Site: brandenburg
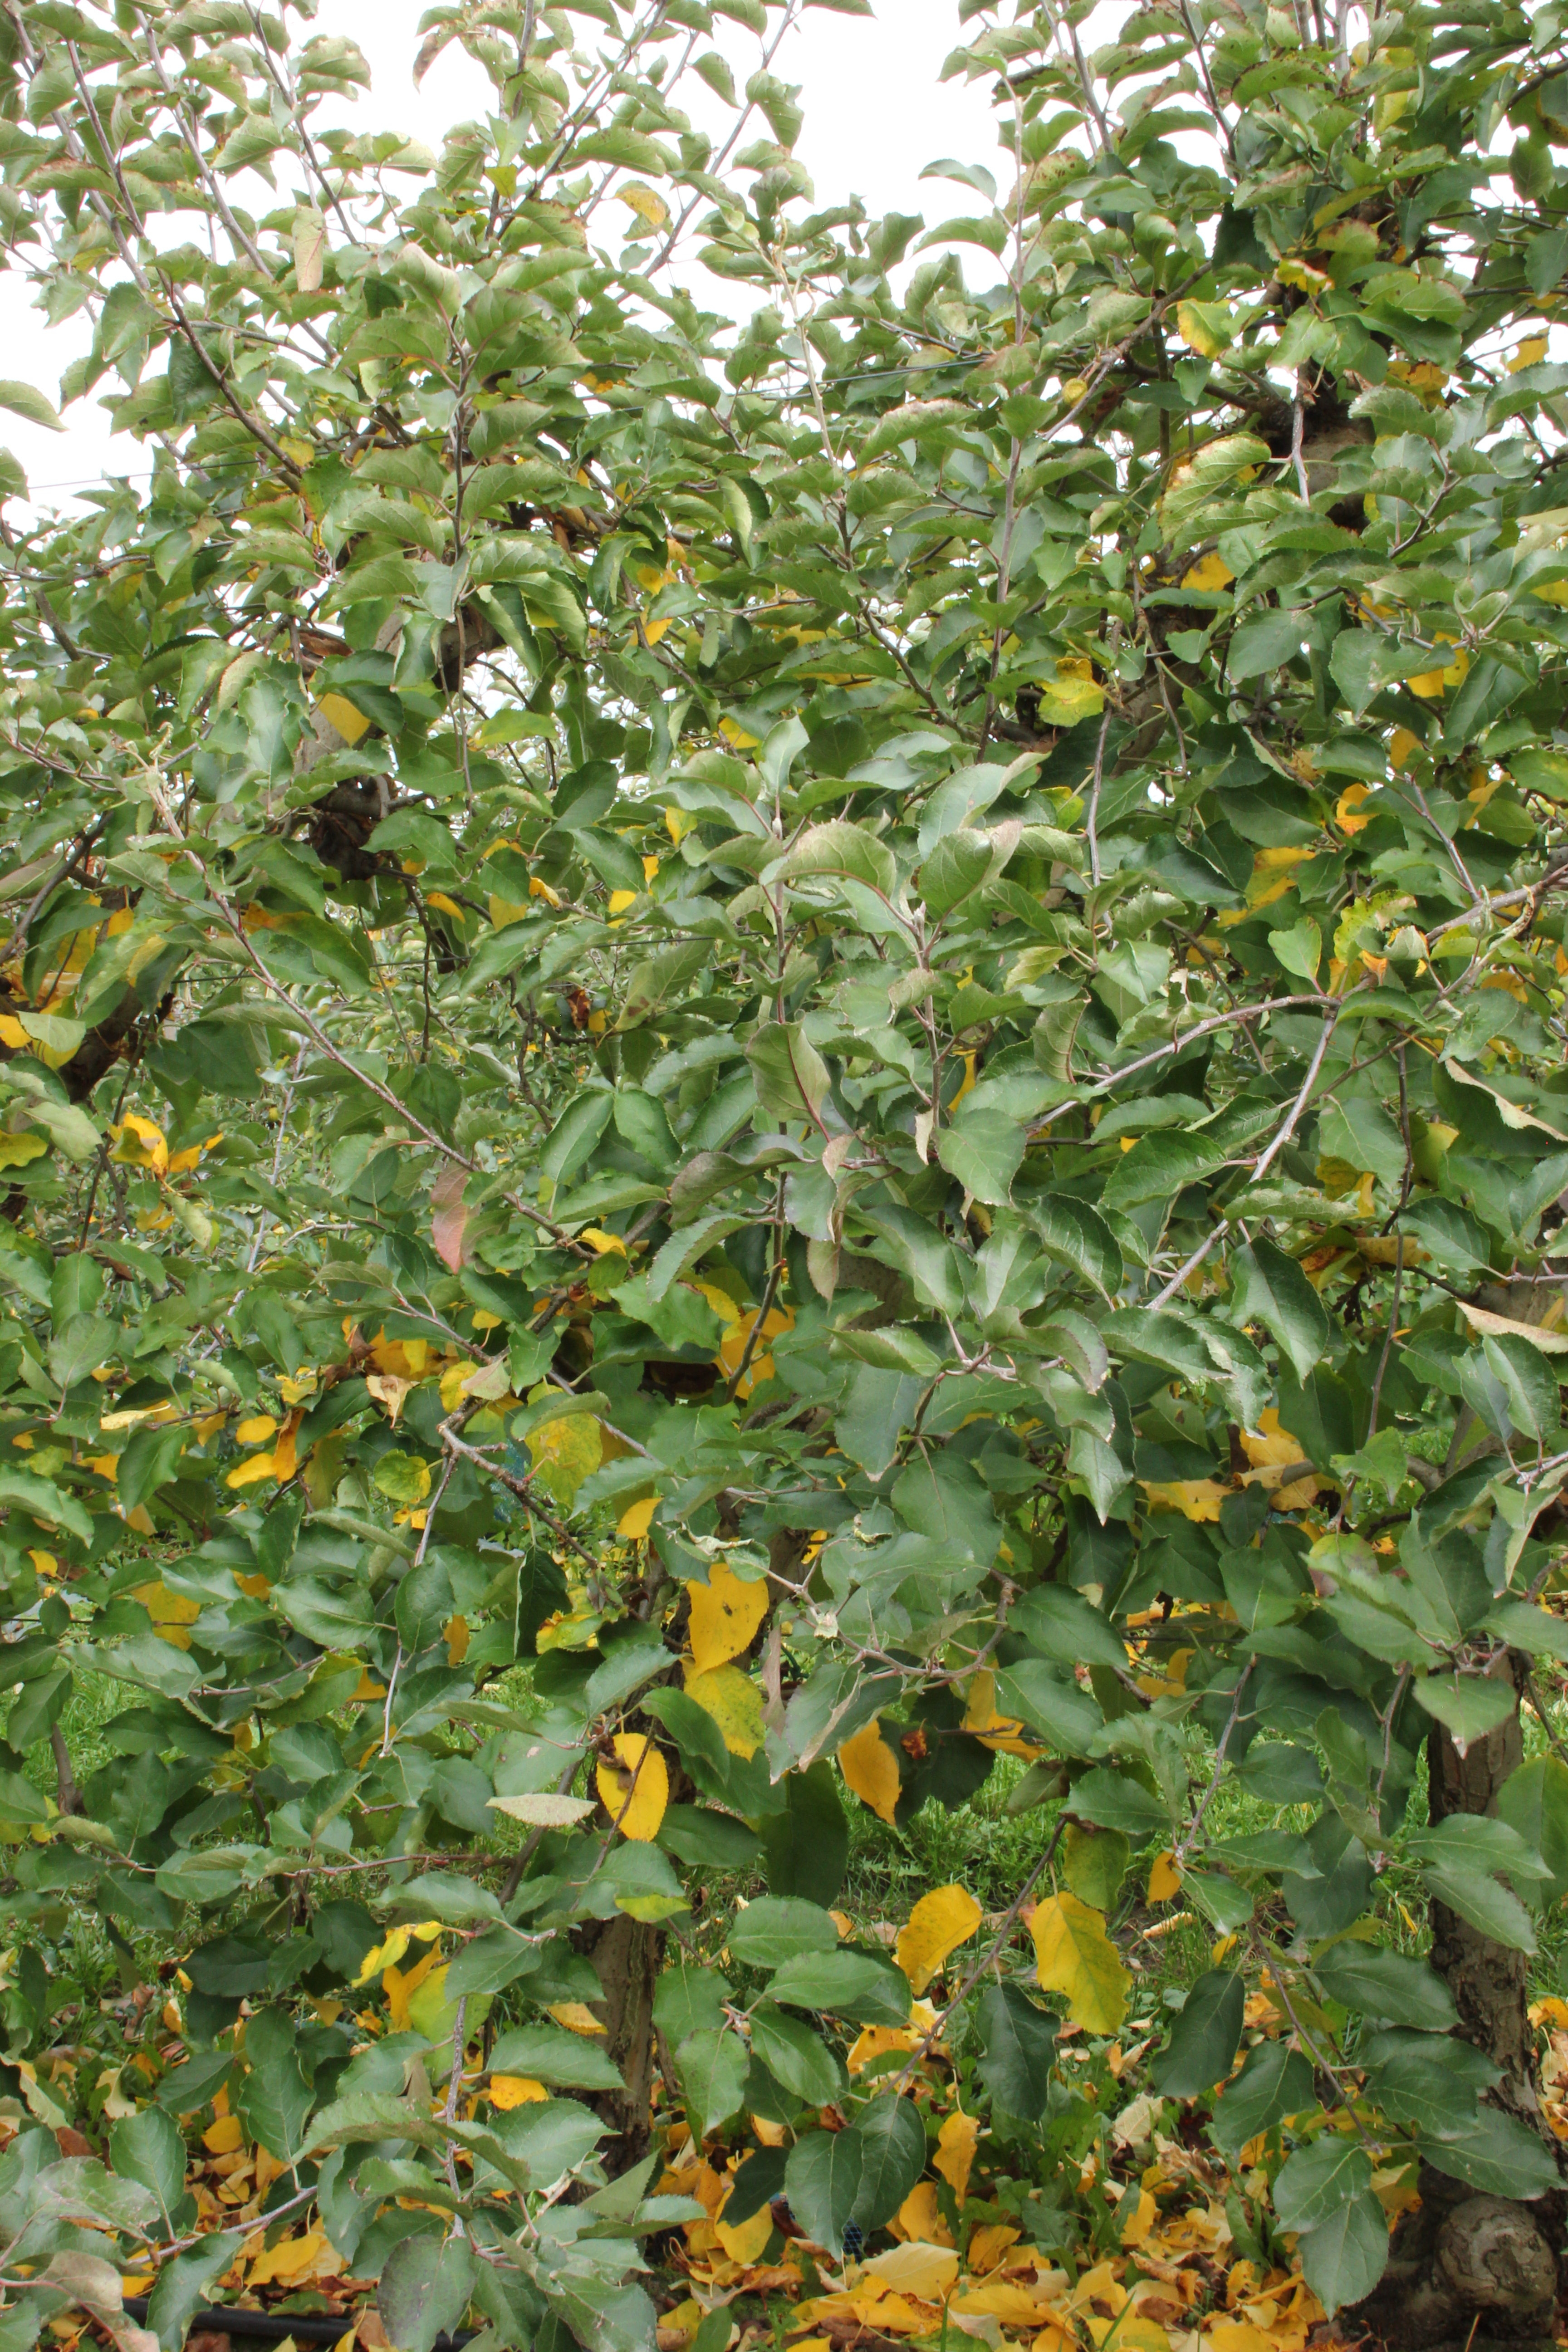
Growth stage (BBCH 91): Senescence, beginning of dormancy